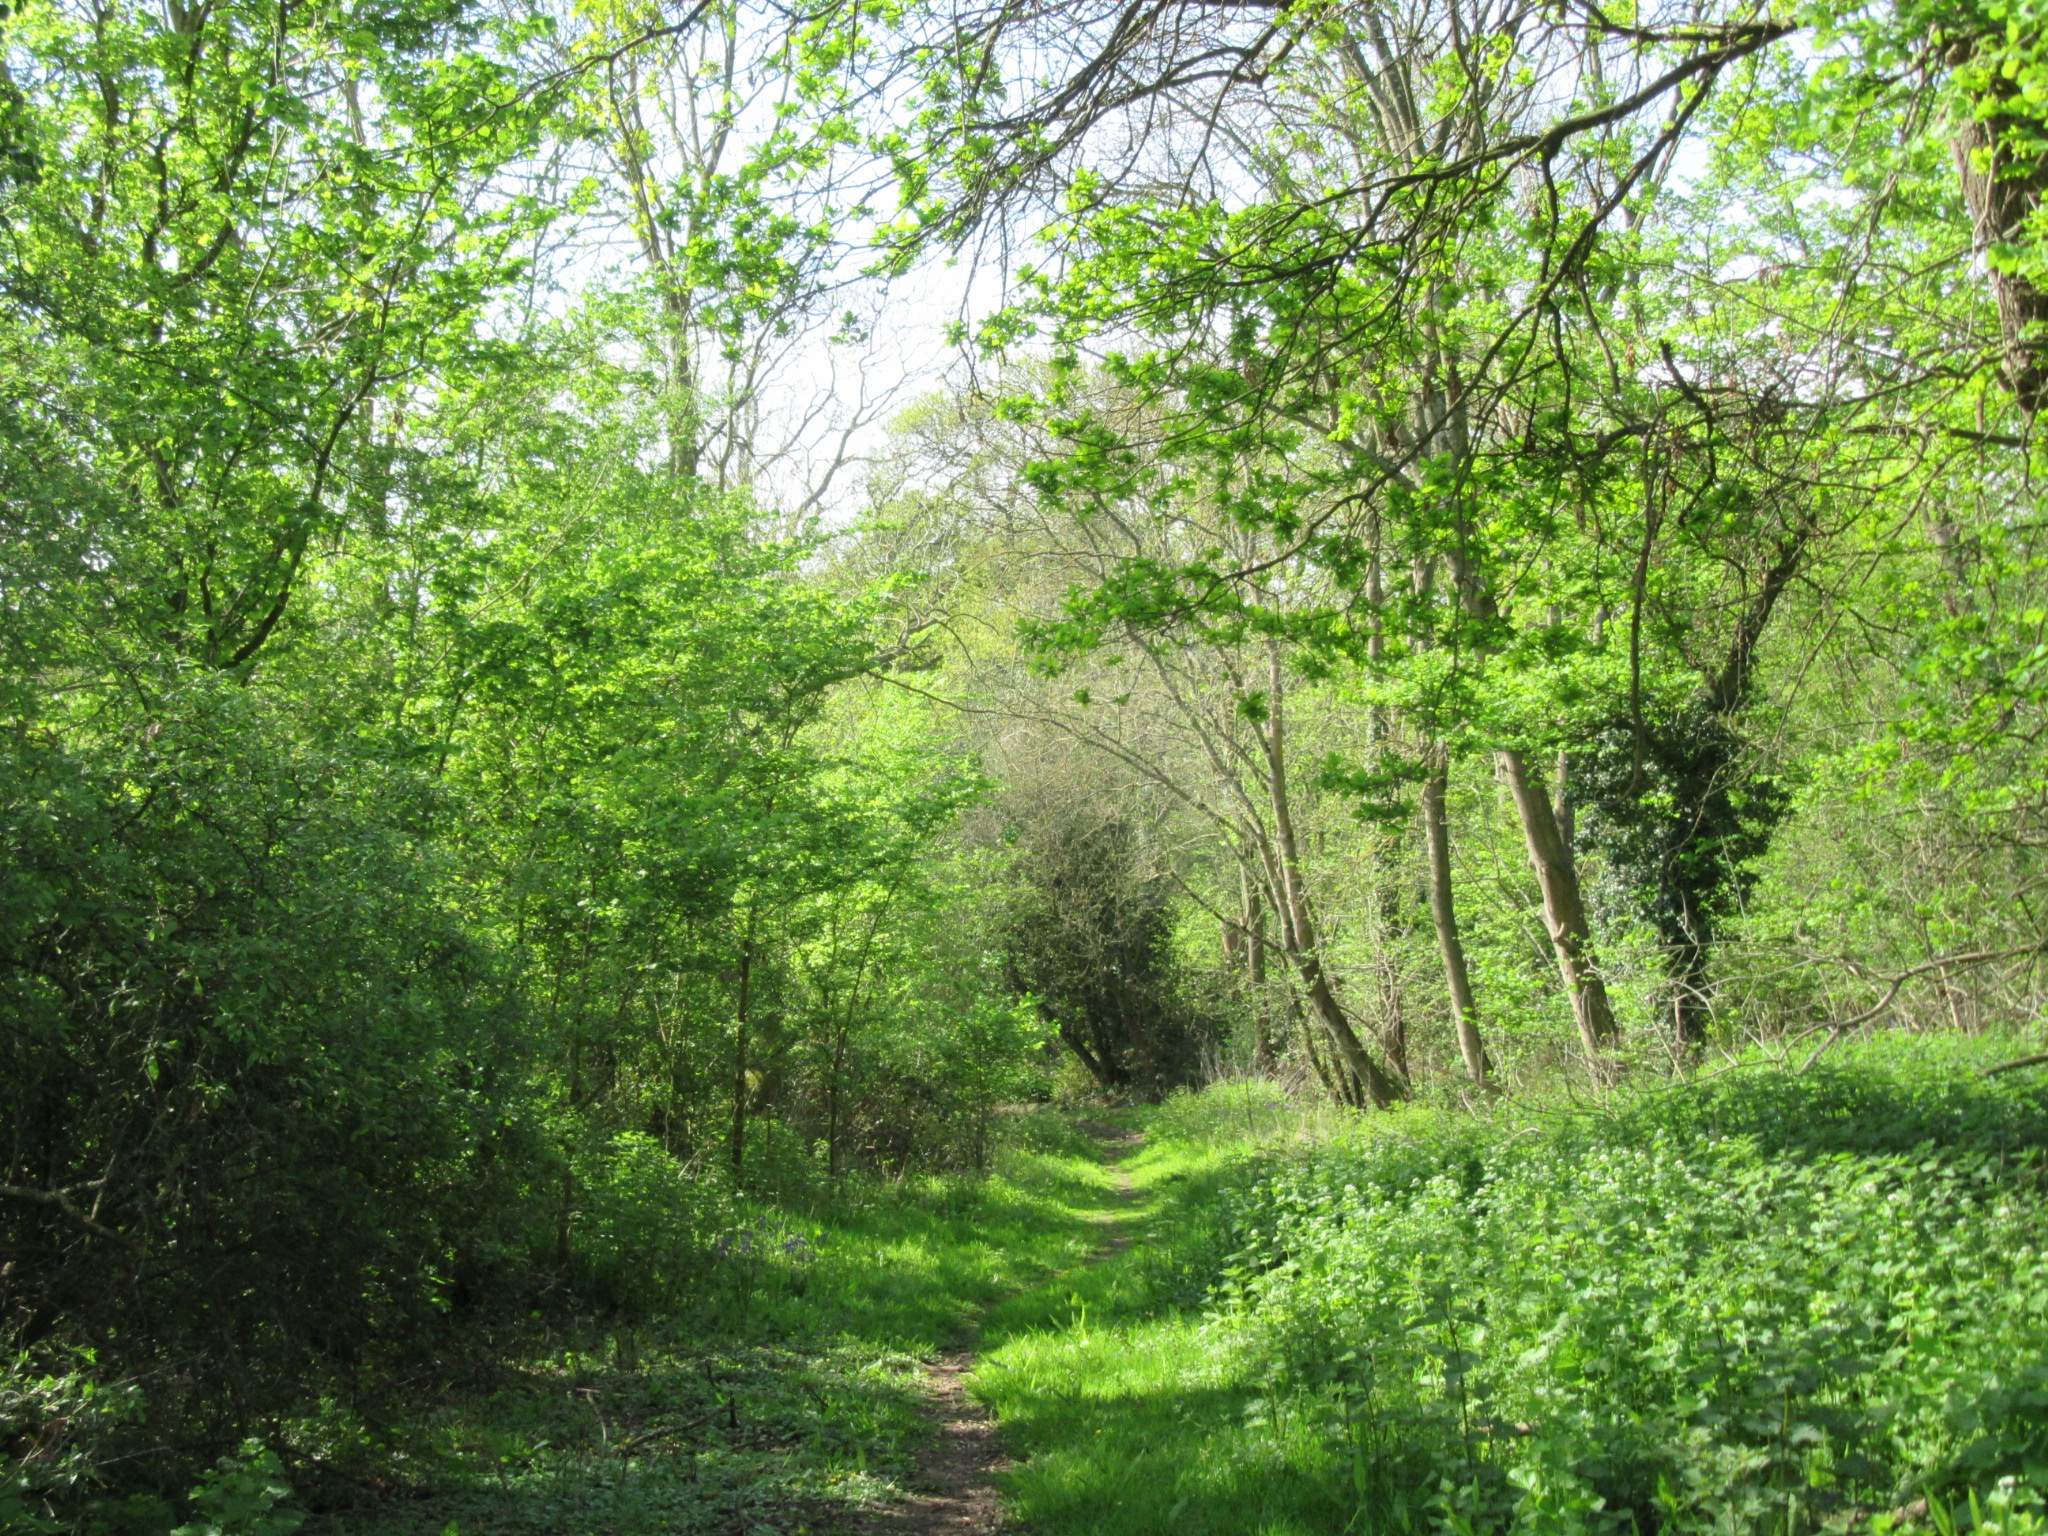
tree, forest, plant, trail, meadow, leaf, flower, green, jungle, botany, garden, flora, vegetation, shrub, rainforest, deciduous, plantation, woodland, habitat, ecosystem, nature reserve, biome, old growth forest, natural environment, woody plant, temperate broadleaf and mixed forest, riparian forest